Post–World War II air-to-air combat losses

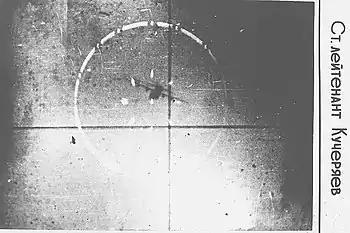
The last moments of a U.S. Air Force recon C-130 Hercules in gun camera of the Soviet MiG-17 (2 September 1958)

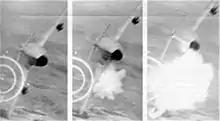
Gun camera sequence photos showing a North Vietnamese MiG-17 being hit and shot down by 20 mm shells from a U.S. Air Force F-105D Thunderchief during the Vietnam War (3 June 1967)

Air-to-air combat is the engagement of combat aircraft in warfare in which primarily fixed-wing aircraft attempt to destroy enemy aircraft using guns, rockets and missiles.